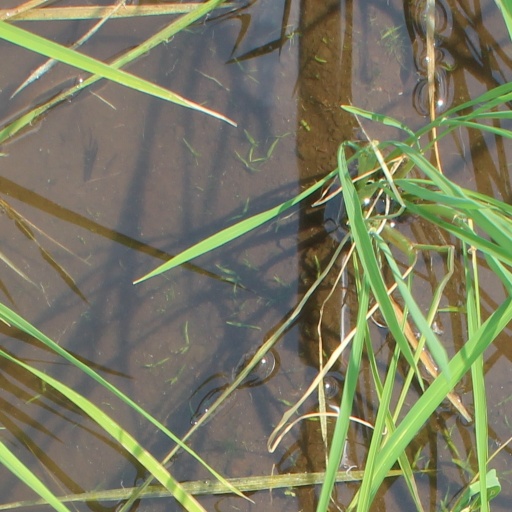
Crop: rice